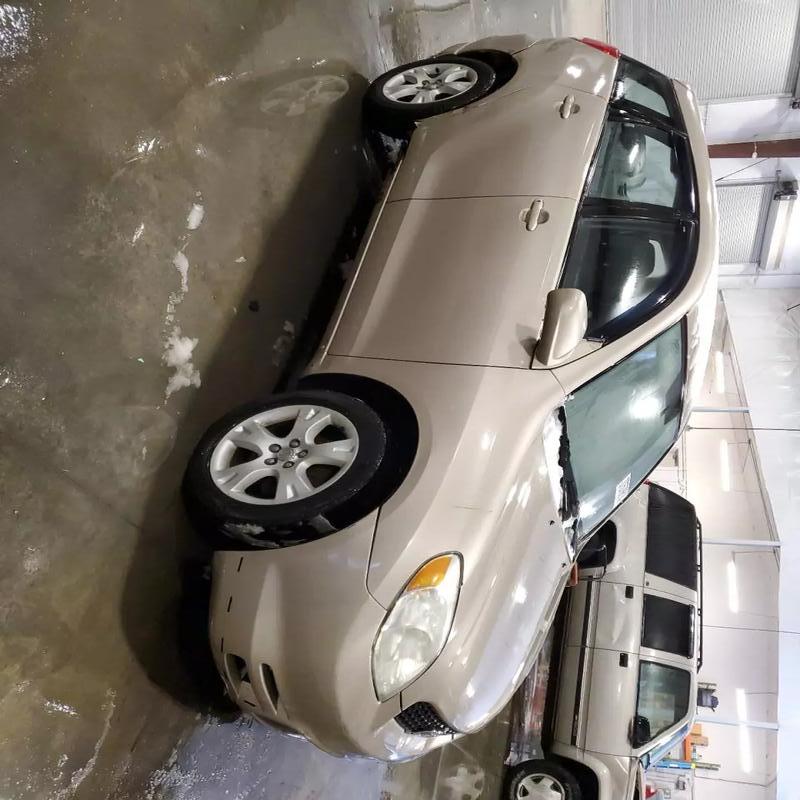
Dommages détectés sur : pare-choc avant, capot, aile avant droite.
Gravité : mineur